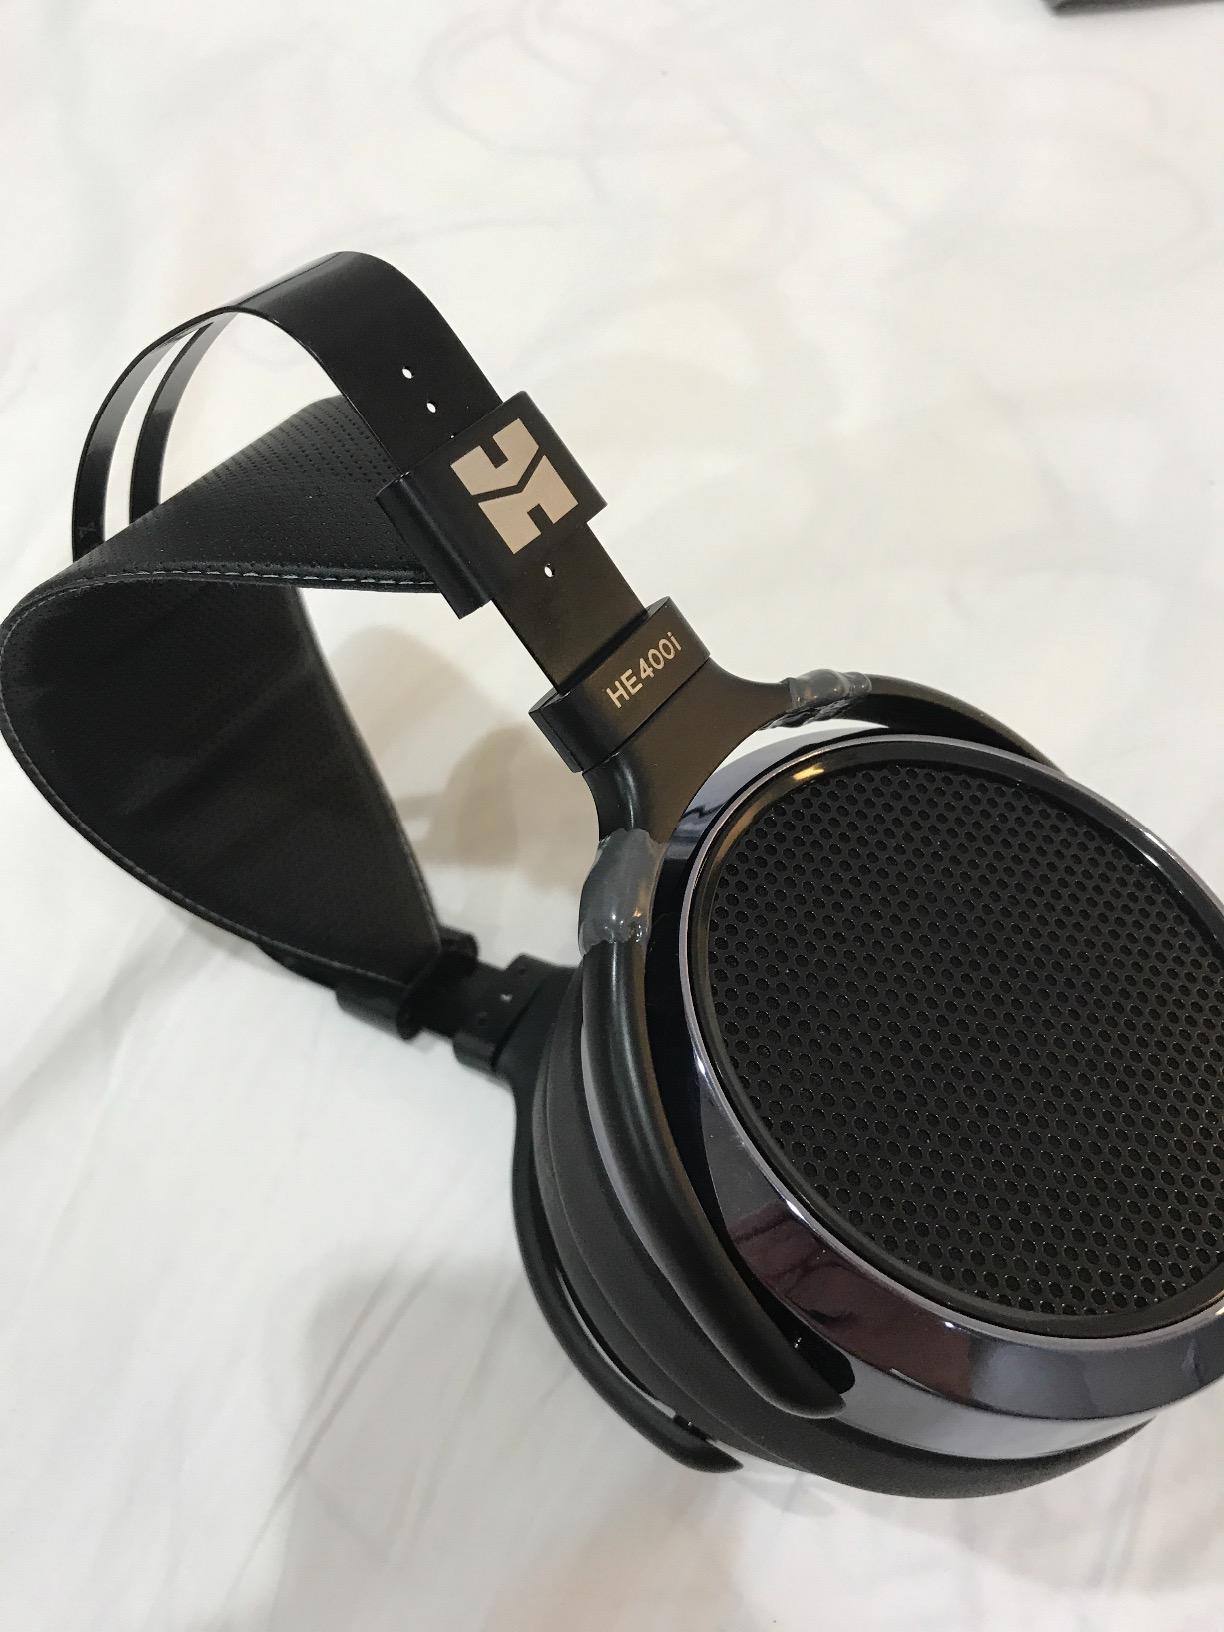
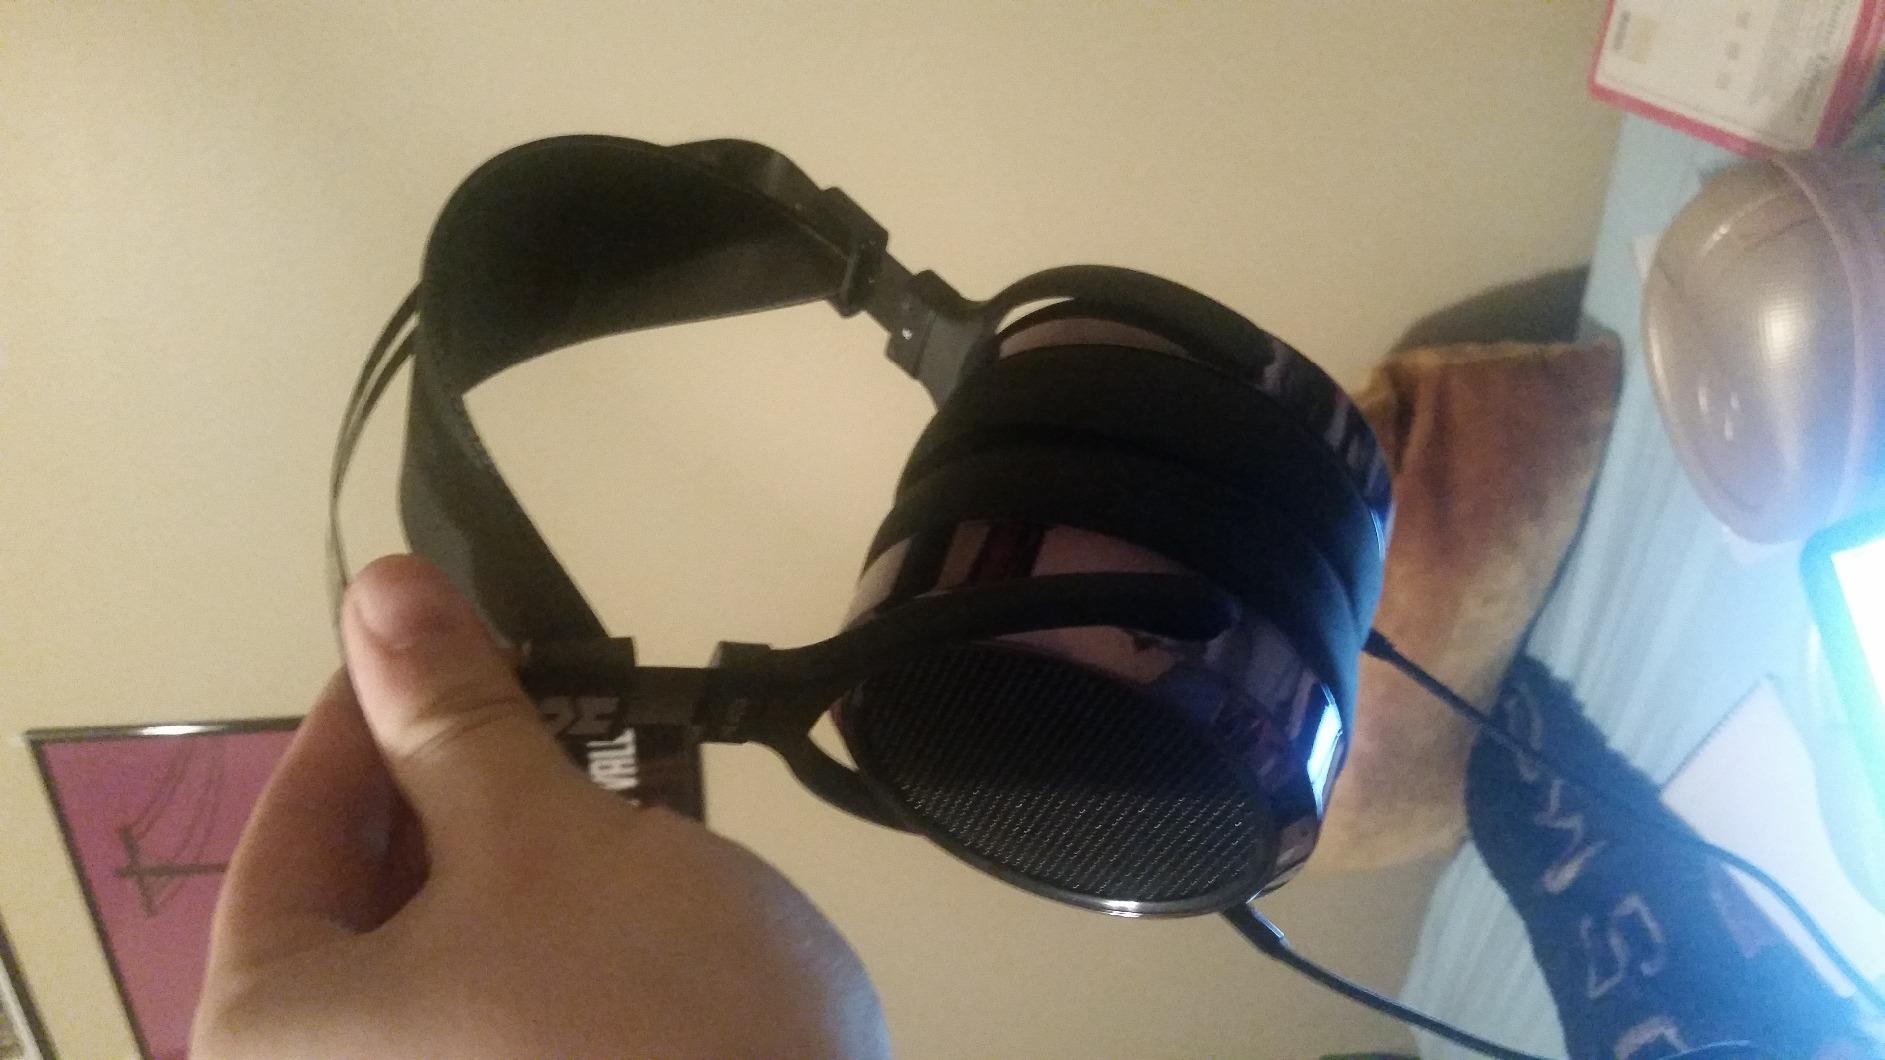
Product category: headphones
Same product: yes